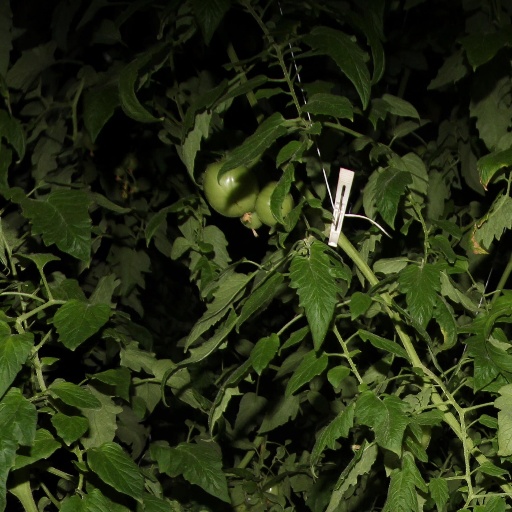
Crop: tomato